Geology of the Lake District

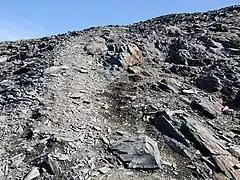
Slates of the Kirk Stile Formation of the Skiddaw Group, exposed just below Skiddaw summit ridge

The Skiddaw Group are the oldest rocks known from the Lake District. They are mainly Ordovician in age, from possibly Cambrian up to Llanvirn (upper middle Ordovician). The sequence, which is up to about 5 km in thickness, consist mainly of mudstones and siltstones, with lesser amounts of sandstone. Following deformation and low-grade metamorphism during the Acadian Orogeny, they now have a well-developed slaty cleavage, giving rise to their common name, the Skiddaw Slates. The group is divided into two main areas, the northern and central fells, to either side of the WSW-ENE trending Causey Pike Fault, with distinct successions developed.